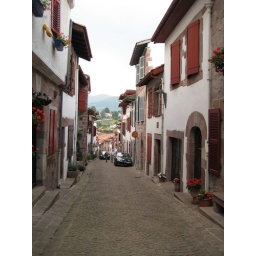
A view down the road in St. Jean, taken outside the pilgrim registration office where we were given our credencials.